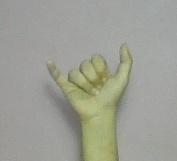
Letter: ya